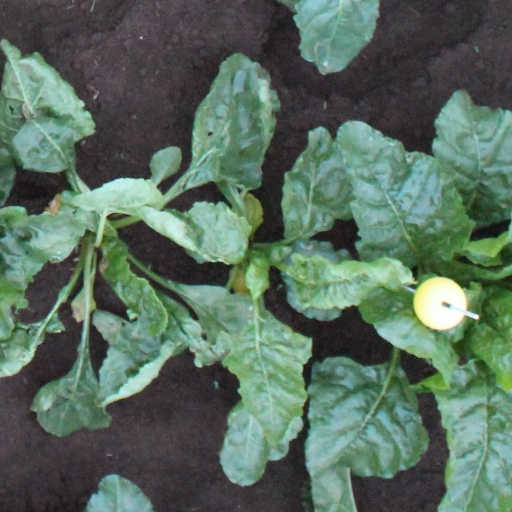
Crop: sugar beet